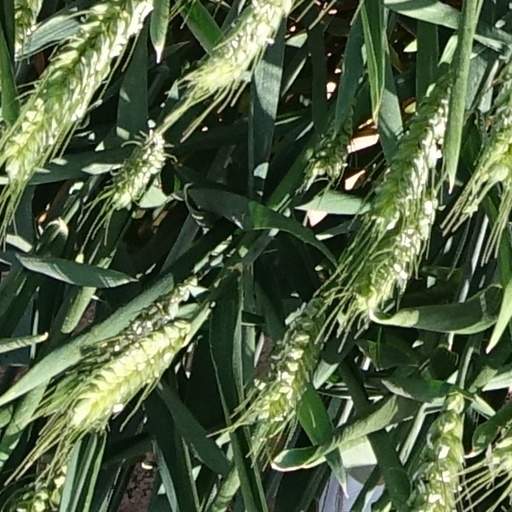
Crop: wheat